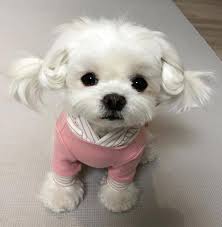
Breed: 249-n000101-Maltese_dog